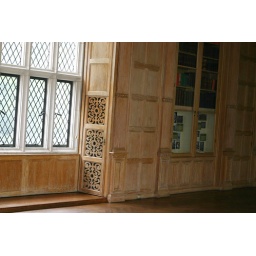
smaller windows than on the left, The cake table may go in one of these alcoves